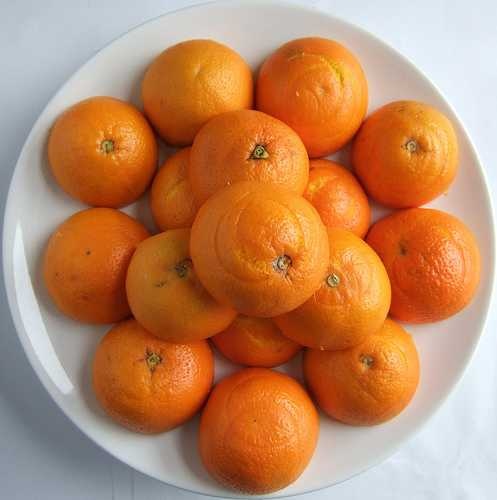
Label: Orange